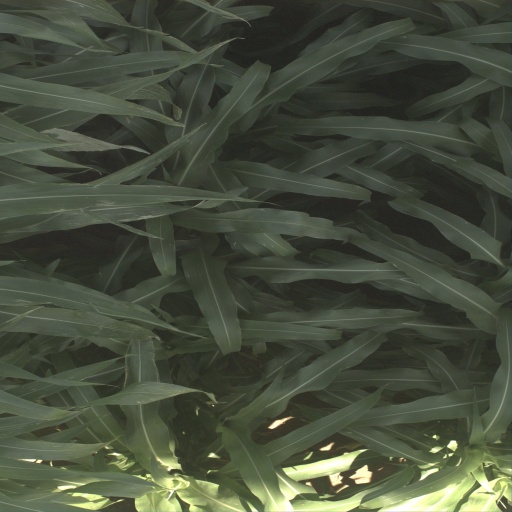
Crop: sorghum